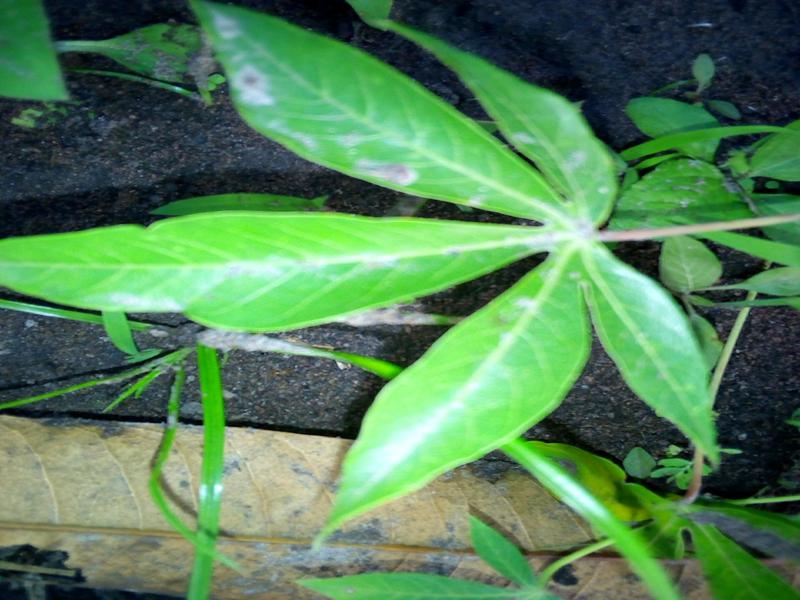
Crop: cassava
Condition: healthy